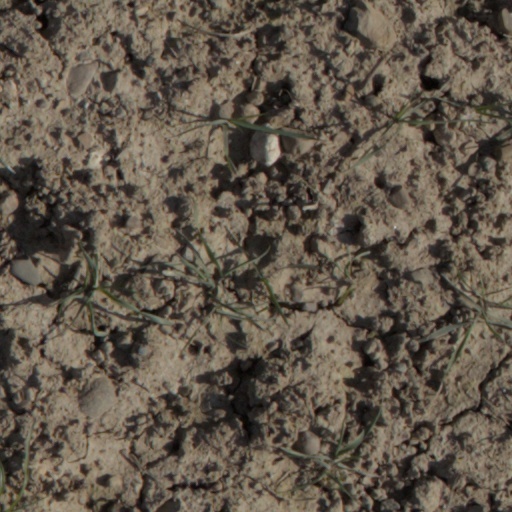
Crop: wheat